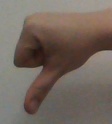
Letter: waw